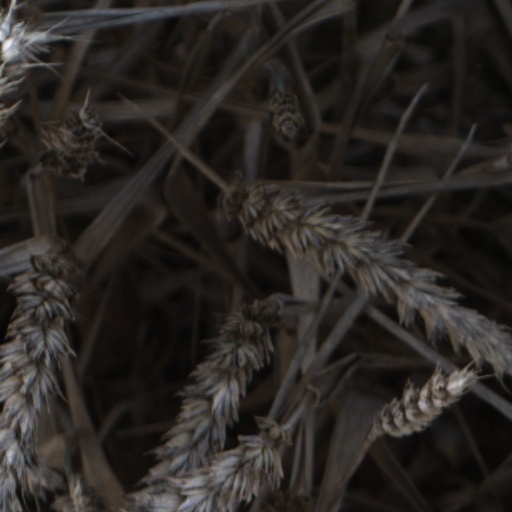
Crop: wheat